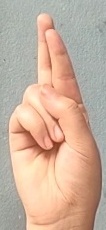
ASL sign: R